Anniesland railway station

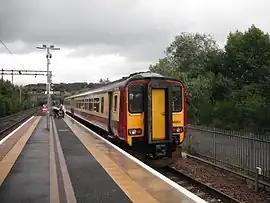
A Maryhill Line service

There is a regular service daily from Anniesland to Glasgow Queen Street (Low Level) on the North Clyde Line and to Glasgow Central (Low Level) on the Argyle Line.